Husein Gradaščević

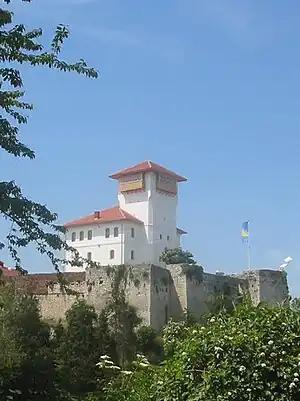
Gradačac Castle. The administrative headquarters of the Gradačac captains.

When Husein took over the Gradačac captaincy, he focused most of his attention on the administration of internal affairs. Notably, all of Husein's construction projects were related to the city of Gradačac and its immediate area. During his rule, Gradačac further expanded its status as one of the most prosperous captaincies in Bosnia.